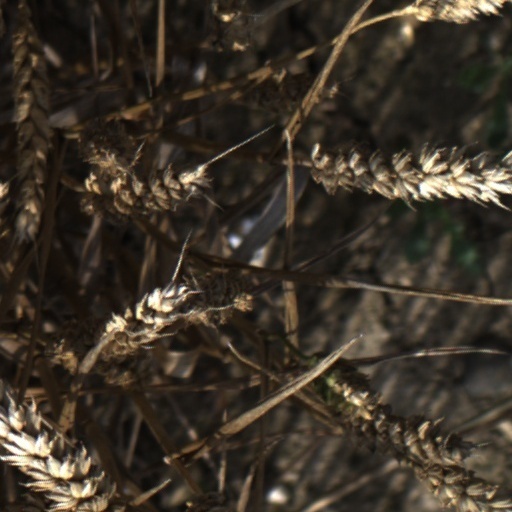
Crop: wheat